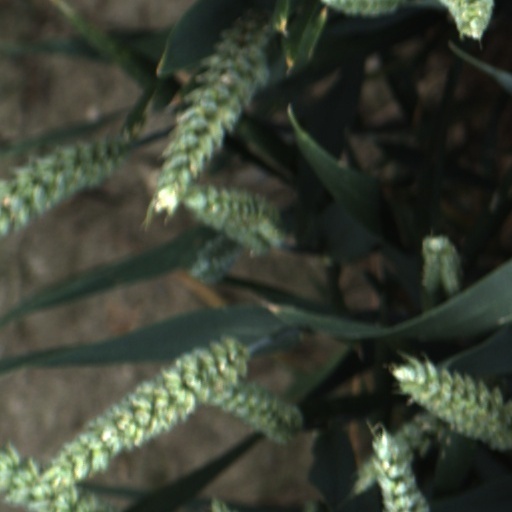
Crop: wheat